Lee Watkinson

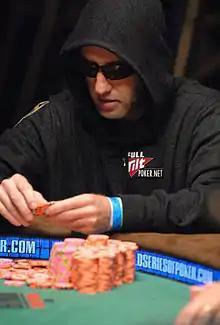
Watkinson at the final table of the 2007 World Series of Poker.

Lee Watkinson (born October 18, 1966) is an American professional poker player, originally from Longbranch, Washington.